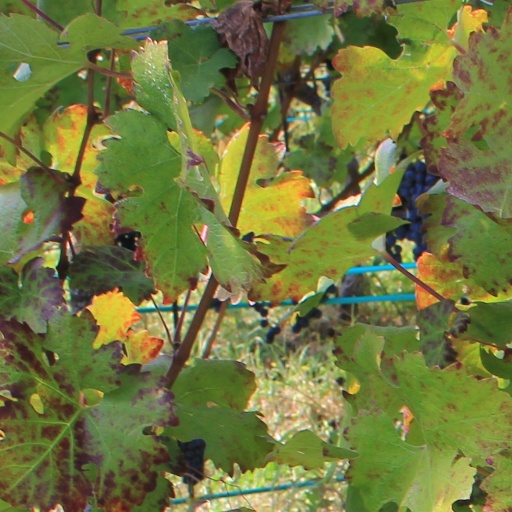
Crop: grape